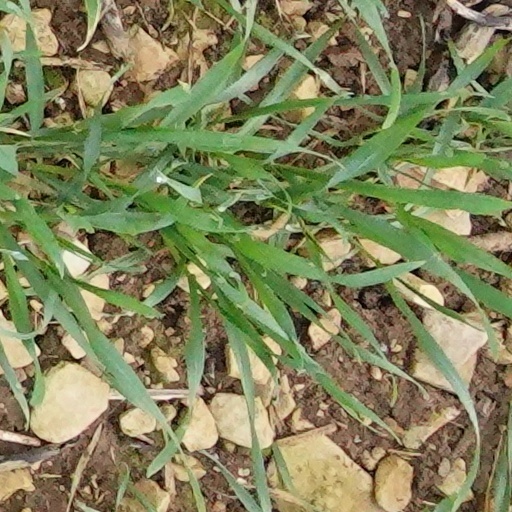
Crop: wheat